Ulla Procopé

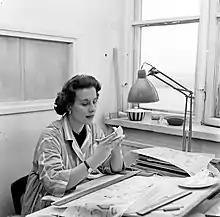

Ulrika (Ulla) Eleonora Matilda Procopé-Nyman (1921–1968) was a Finnish designer of ceramics. Procopé was one of the most prolific Finnish ceramic designers of the Golden Age of Finnish Design. Her designs were produced at large scale by the Arabia company in Finland.